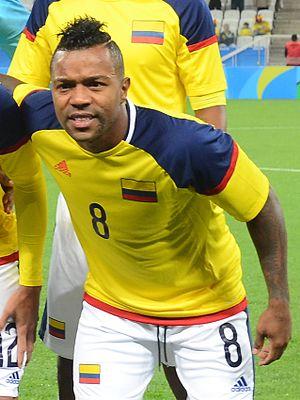
Dorlan Mauricio Pabón Rios, né le 24 janvier 1988 à Medellín, est un footballeur international colombien qui évolue au poste d'attaquant au CF Monterrey